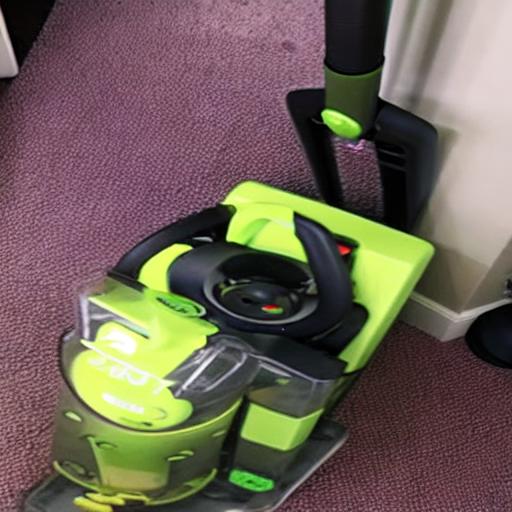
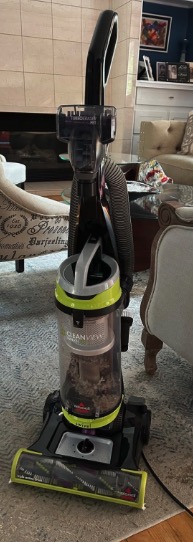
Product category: items_vacuum
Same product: no